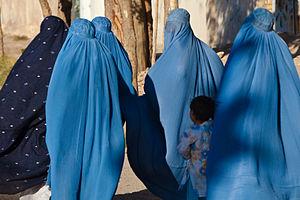
La condition des femmes en Afghanistan est sujette à de nombreuses difficultés, de par la persistance de l'idéologie talibane dans le pays, mais aussi de traditions patriarcales islamiques qui les discriminent.